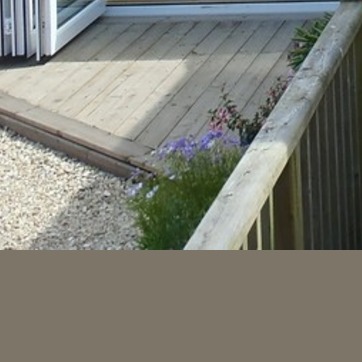
Material: foliage